Nitra

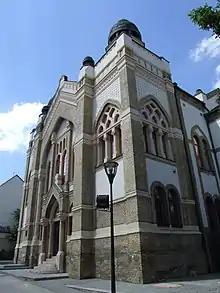
The Nitra Synagogue

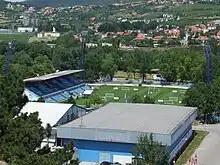
Štadión pod Zoborom

Nitra is home to several museums and galleries. The Museum of the Nitra Region supervises collection objects on several fields (Archaeology, Ethnography, Numismatics, Geology and Zoology). Since 1993, it has also an exhibition of the most precisious artifacts discovered by the Archeological Institute in Nitra. The exhibition contains more than 2,200 gold, silver and other objects, among them golden-plated plaques from (pre-)Great Moravian hillfort Bojná. The Diocesan Museum of the Nitra Diocese on the Nitra Castle exhibits the facsimile of documents and archaeological discoveries closely connected to the origin of Christianity in Slovakia, including the oldest manuscript from the territory of Slovakia (the Nitra Gospel Book, 1083). Open-air museum "Osada Lupka" is a reconstruction of Slavic village from early Middle Ages. The Slovak Agricultural Museum specializes on the history of agriculture and is the only one of its kind in Slovakia. The museum has also open-air exposition (skanzen). The Mission Museum of Nations and Cultures exhibits objects from missionary activities. The Museum of Jewish Culture in the synagogue presents culture and history and has a permanent exposition dedicated to the Holocaust.